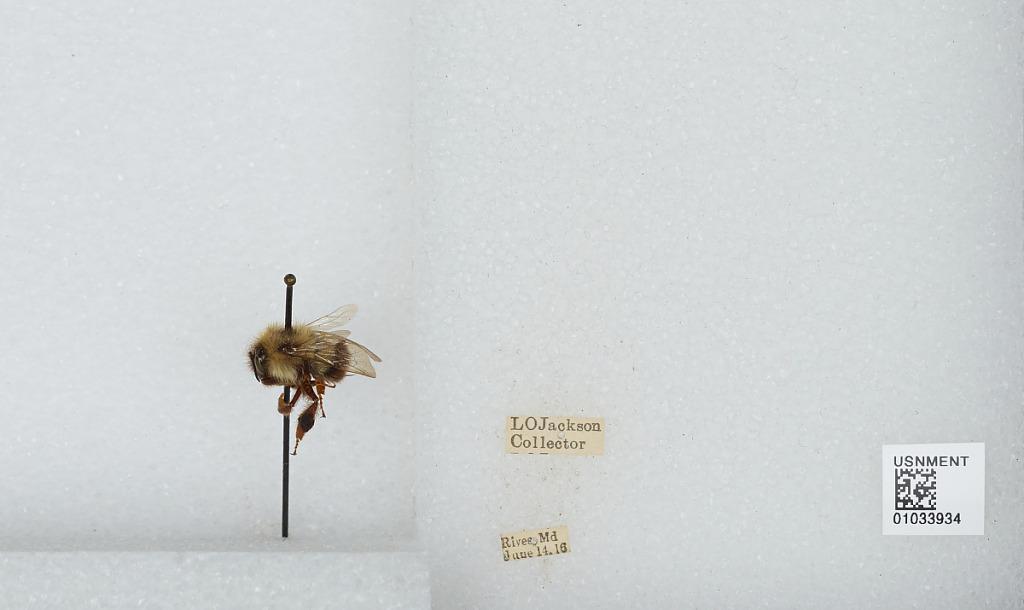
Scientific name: Bombus (Pyrobombus) vagans vagans Smith
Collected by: L. Jackson
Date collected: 1916-6-14
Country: United States
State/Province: Maryland
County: Prince George's
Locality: Rives
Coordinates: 38.9311, -76.9569